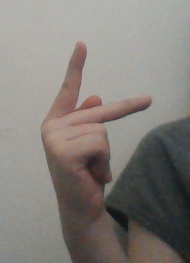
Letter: dha